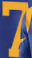
Number: 7